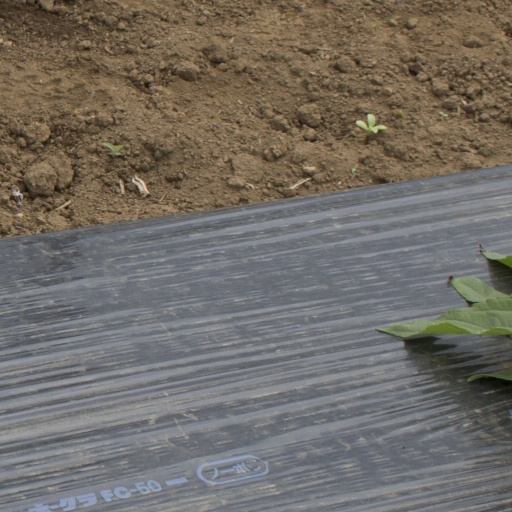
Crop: Jerusalem artichoke